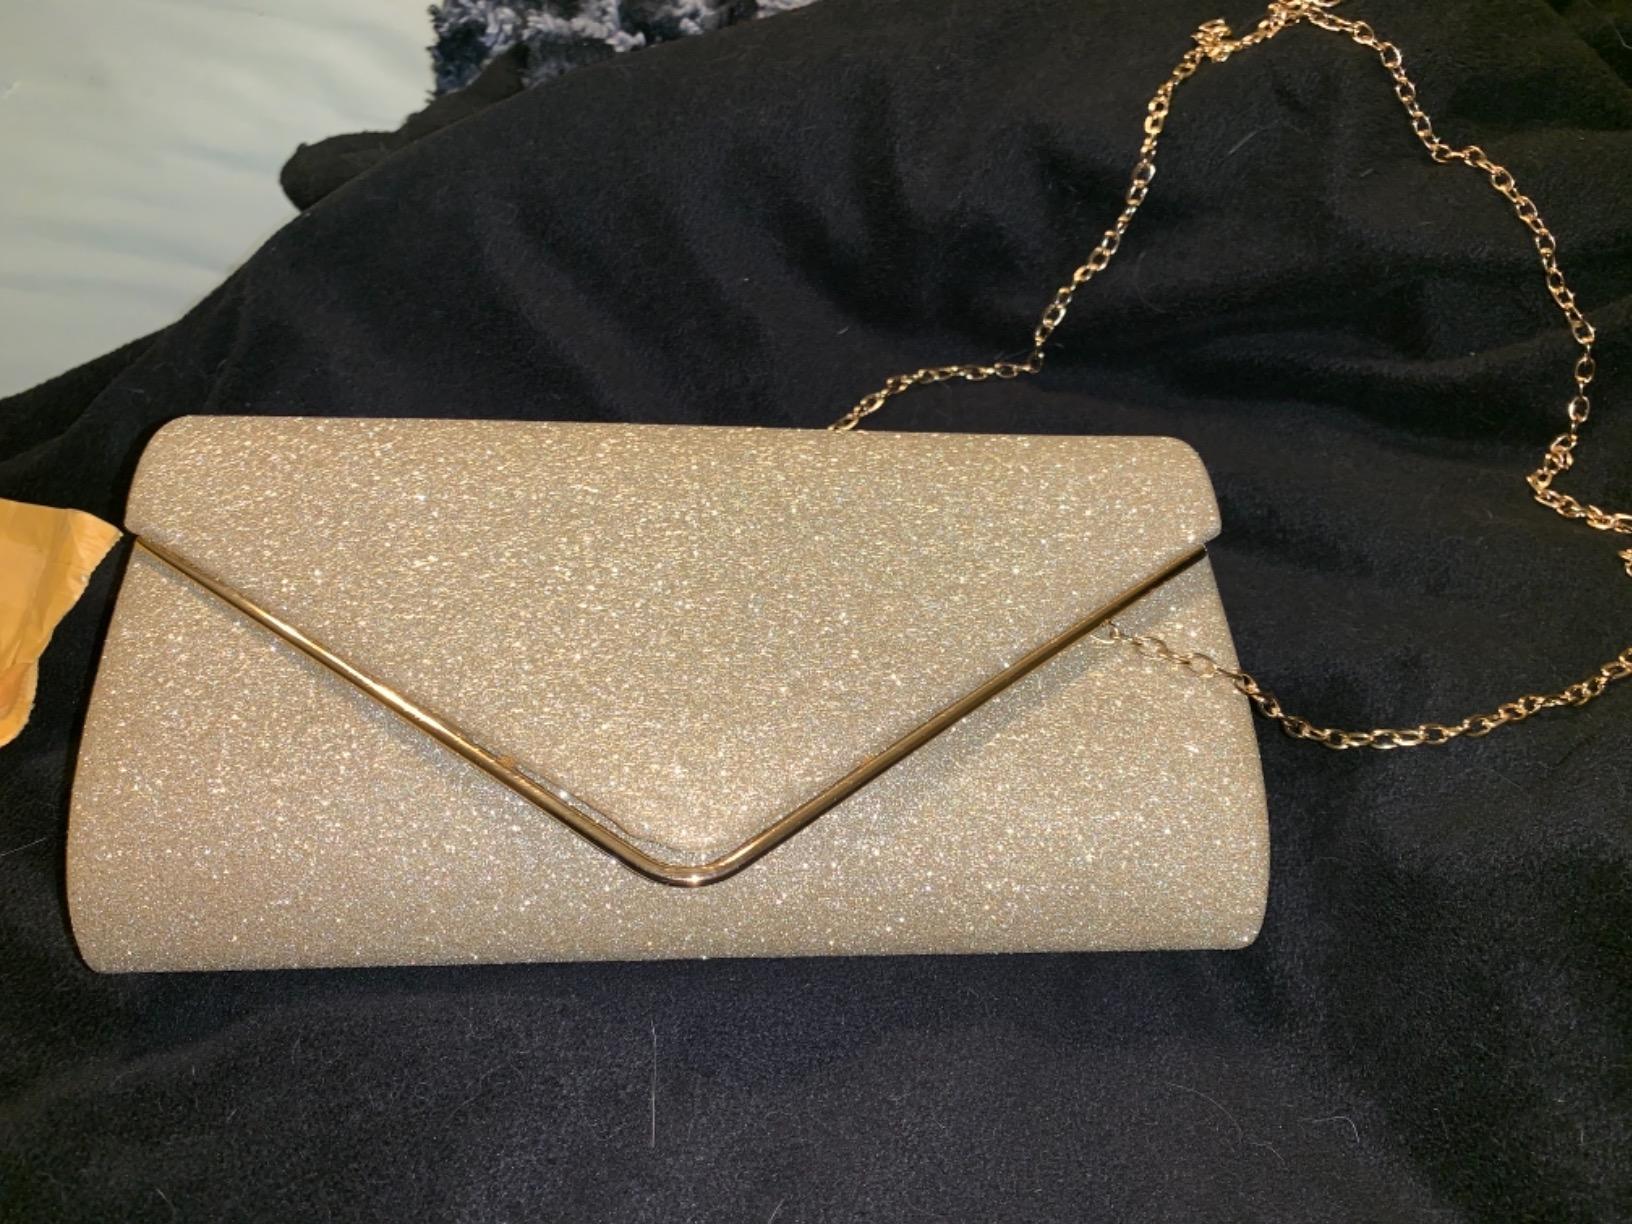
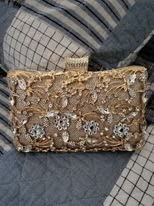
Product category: accessories_handbag
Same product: no